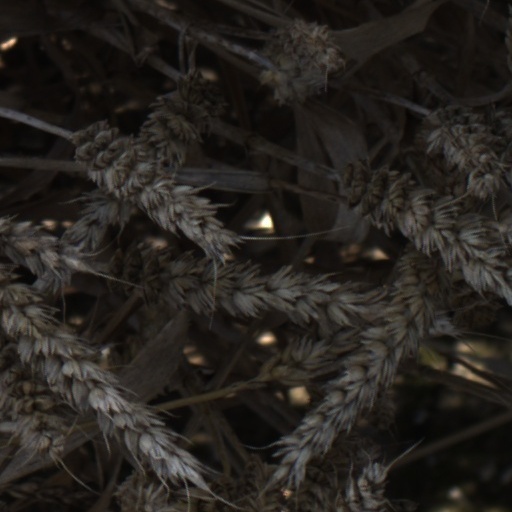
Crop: wheat